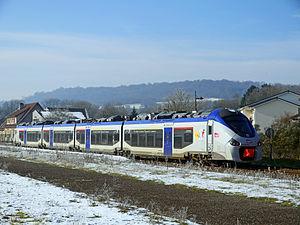
Régiolis en mode thermique en gare de Ludres sur une mission Nancy - Contrexeville